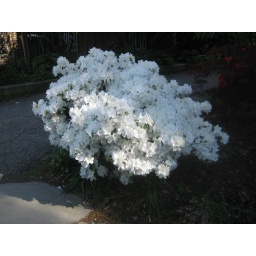
Maricris just missed these by a week. The white bush almost looks like a sheep with all the fluffiness.